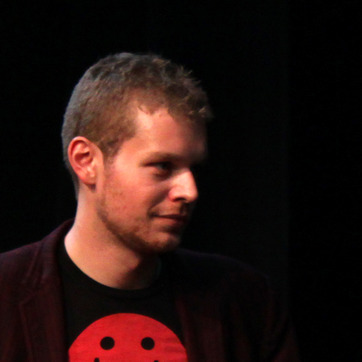
Material: skin